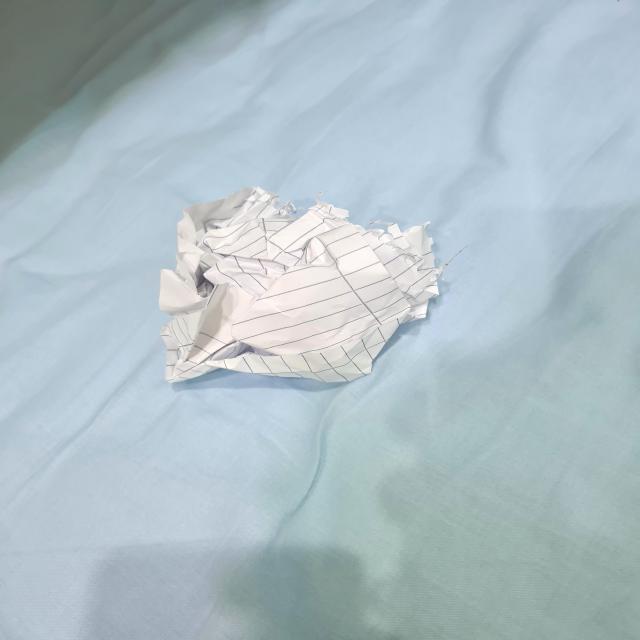
Label: tissues